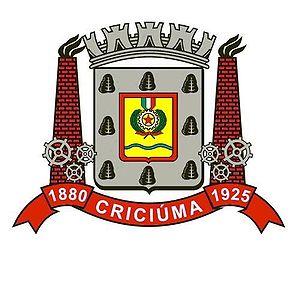
Blason de la municipalité de Criciúma - SC - Brésil